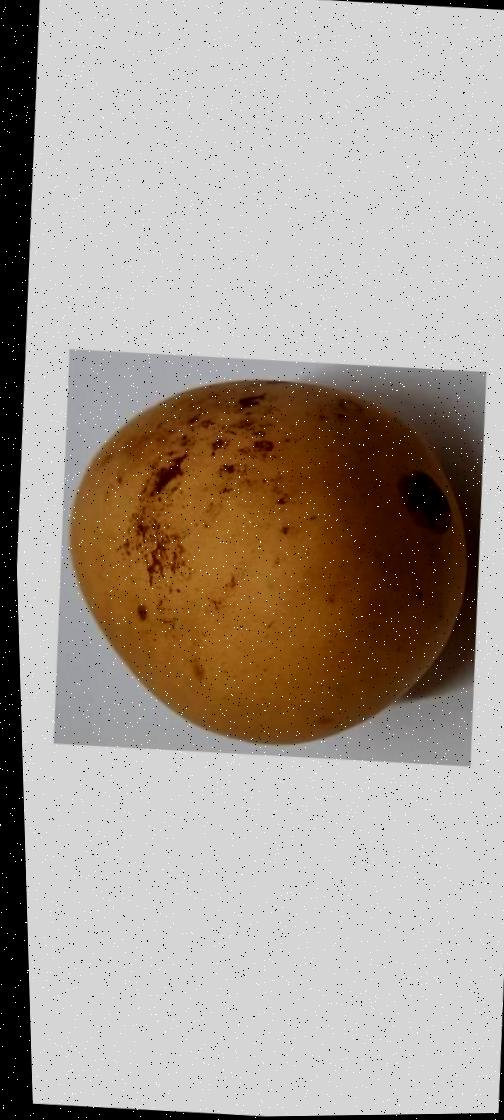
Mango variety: Katimon